Angela Cartwright

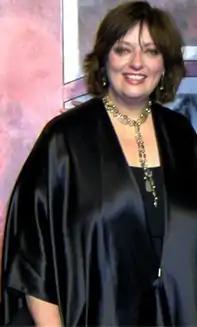
Cartwright in November 2005

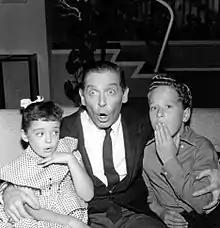
L-R: Cartwright, Milton Berle and Rusty Hamer on TV's "Make Room for Daddy"

Angela Margaret Cartwright (born September 9, 1952) is an American actress primarily known for her roles in movies and television. On television, she played Linda Williams, the stepdaughter of Danny Williams (played by Danny Thomas) in the long-running TV series "The Danny Thomas Show", and Penny Robinson in the 1960s television series "Lost in Space". Cartwright's most famous movie role was the part of Brigitta von Trapp in the film "The Sound of Music" (1965). Her older sister is actress Veronica Cartwright.